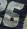
Number: 6